Susannah Martin

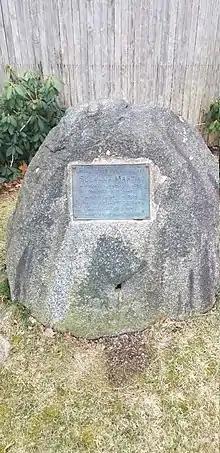
Susannah Martin memorial in Amesbury

Susannah Martin (née North; baptized September 30, 1621 – July 19, 1692) was one of fourteen women executed for the suspicion of practicing witchcraft during the Salem witch trials of colonial Massachusetts.